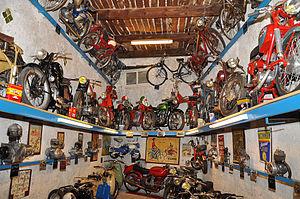
Musée de la moto d'Entrevaux
Entrevaux est une commune française, située dans le département des Alpes-de-Haute-Provence en région Provence-Alpes-Côte d'Azur.